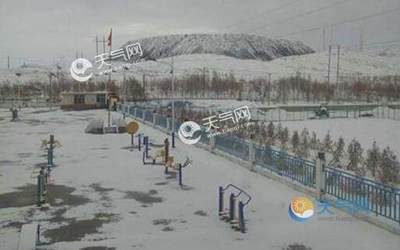
Weather: snow or frosty